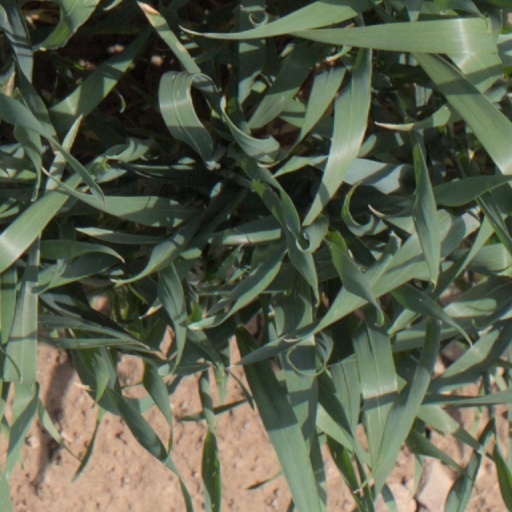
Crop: wheat